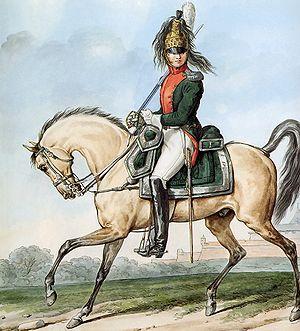
Le régiment Royal dragons est un régiment de cavalerie français d'Ancien Régime créé en 1667 sous le nom de régiment des Dragons étrangers du Roi devenu sous la Révolution le 1ᵉʳ régiment de dragons.